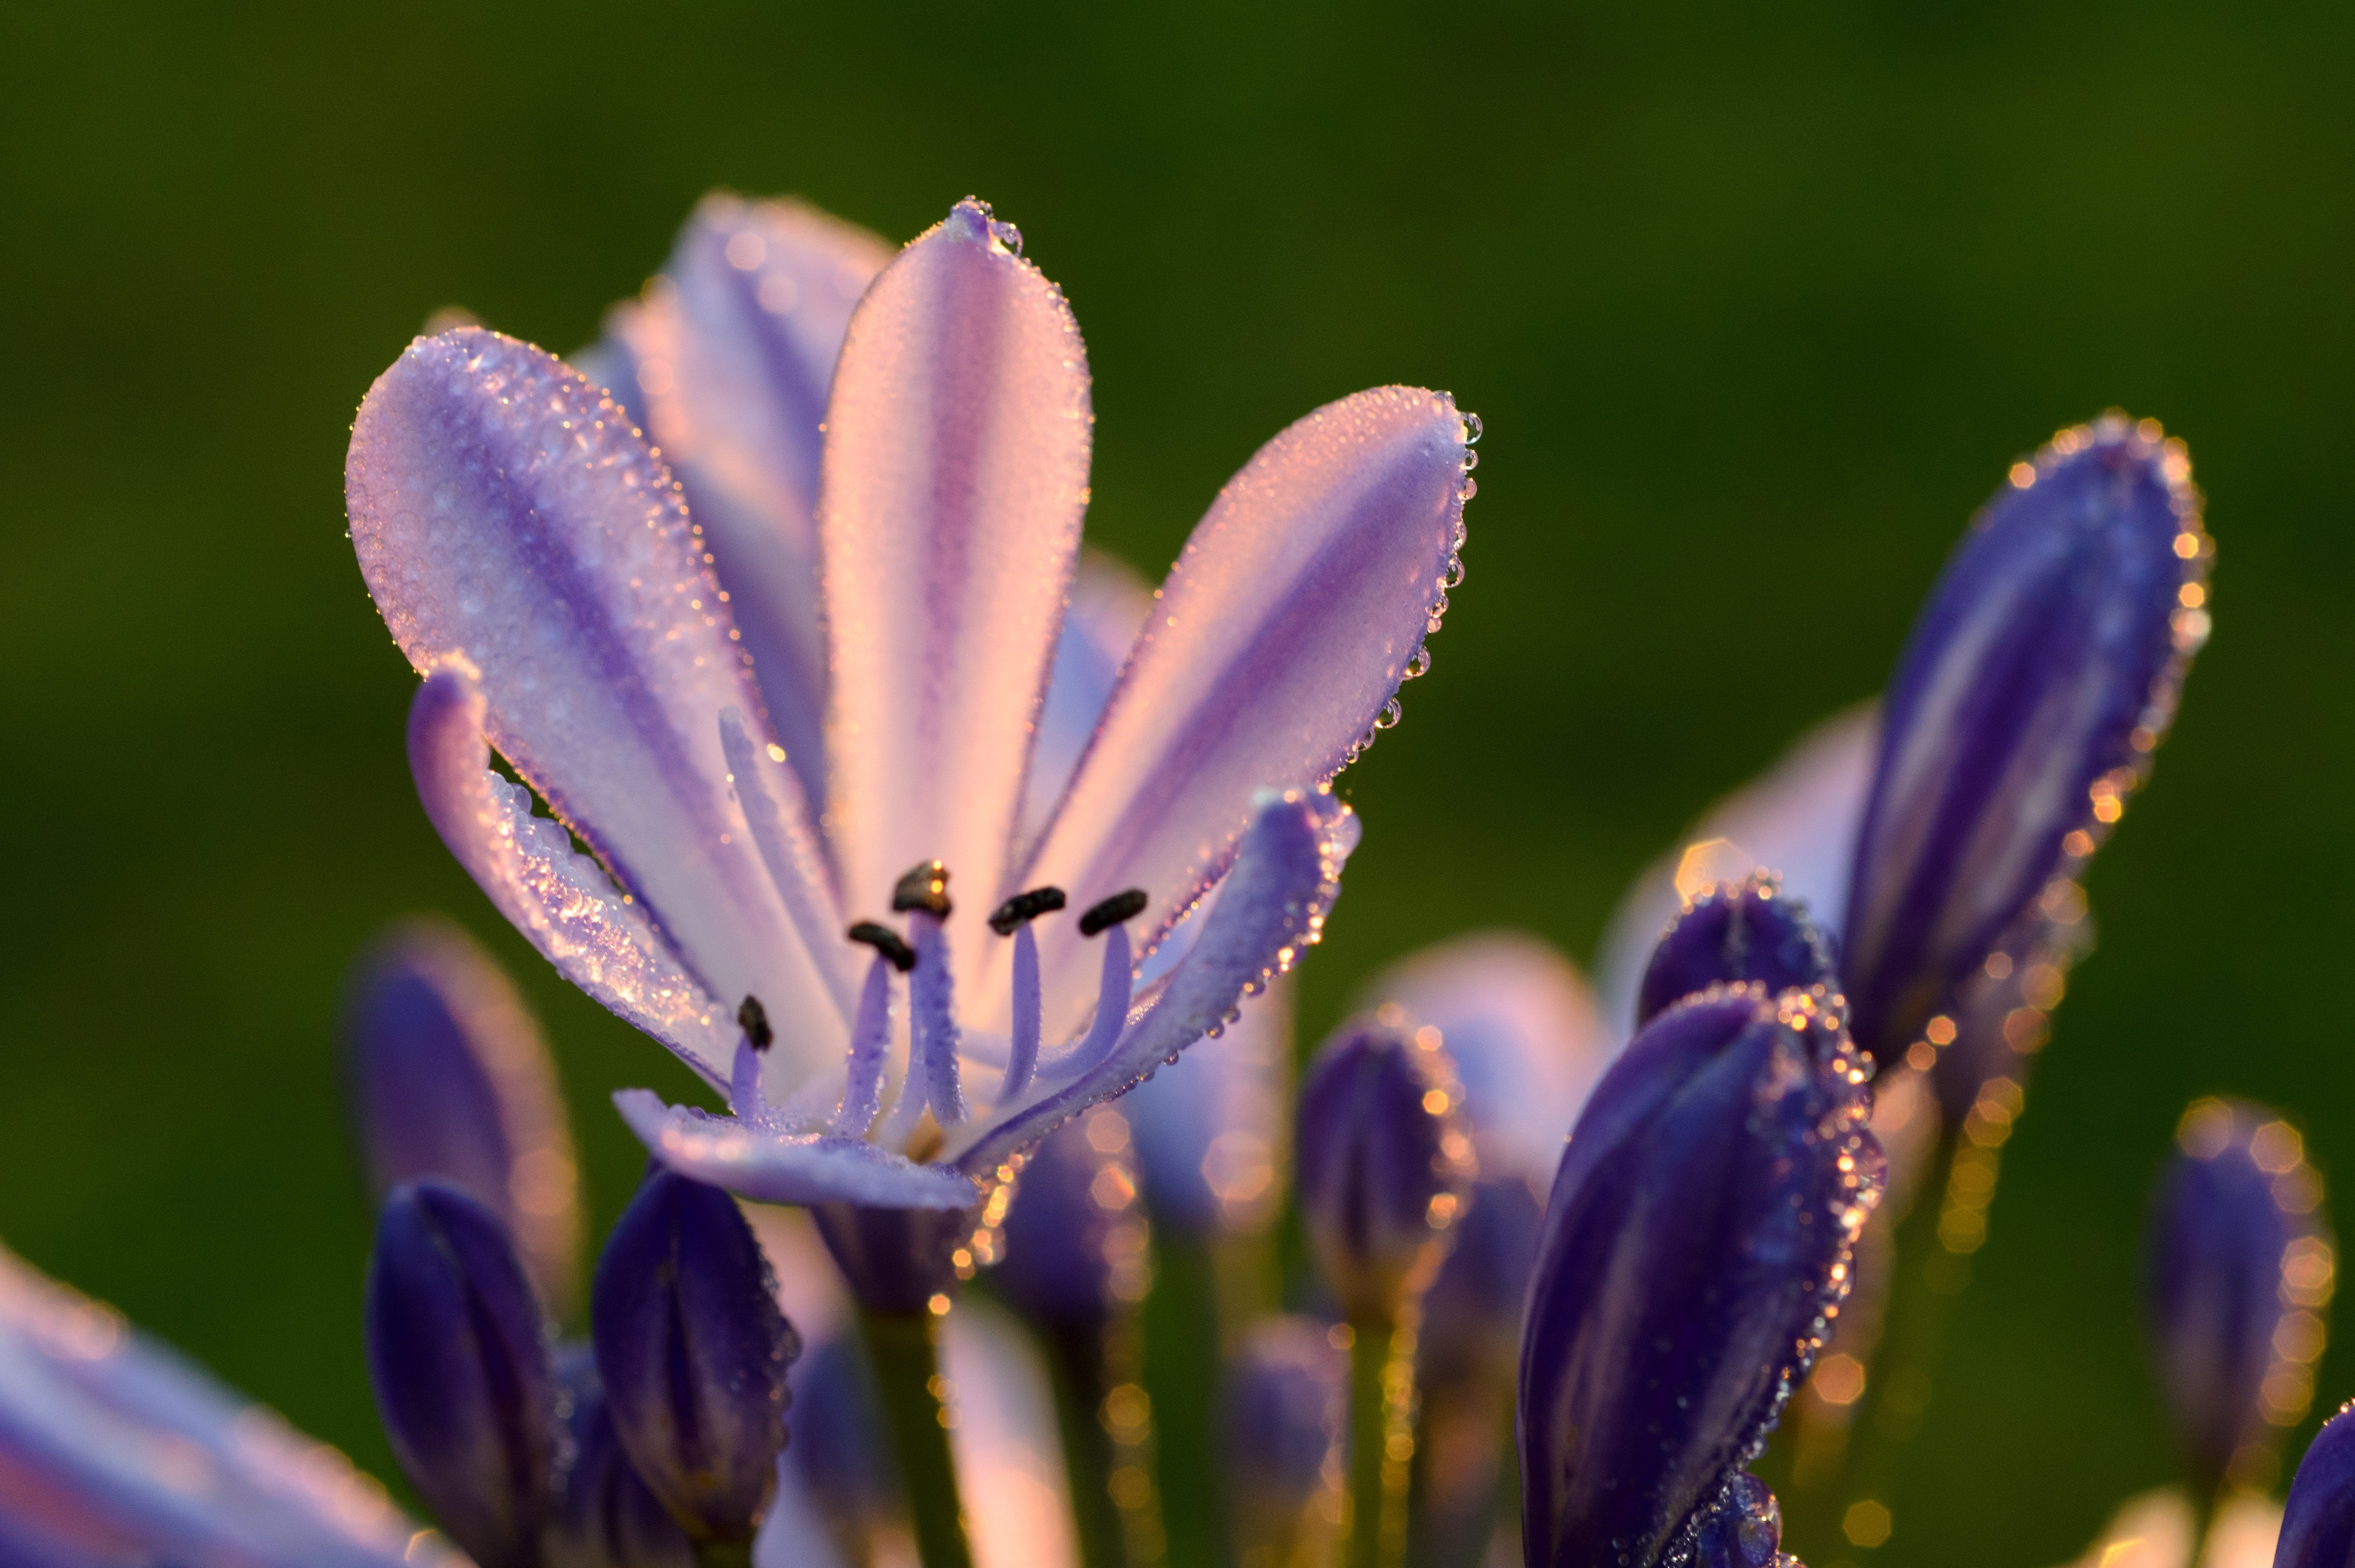
water, nature, grass, blossom, plant, sunset, photography, meadow, flower, purple, petal, bloom, summer, spring, herb, macro, fresh, botany, blue, garden, flora, wildflower, close up, droplets, drops, lily, crocus, agapanthus, macro photography, flowering plant, lily of the nile, plant stem, land plant